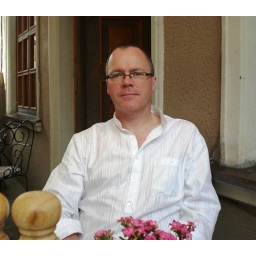
Ken sitting in a bed of flowers